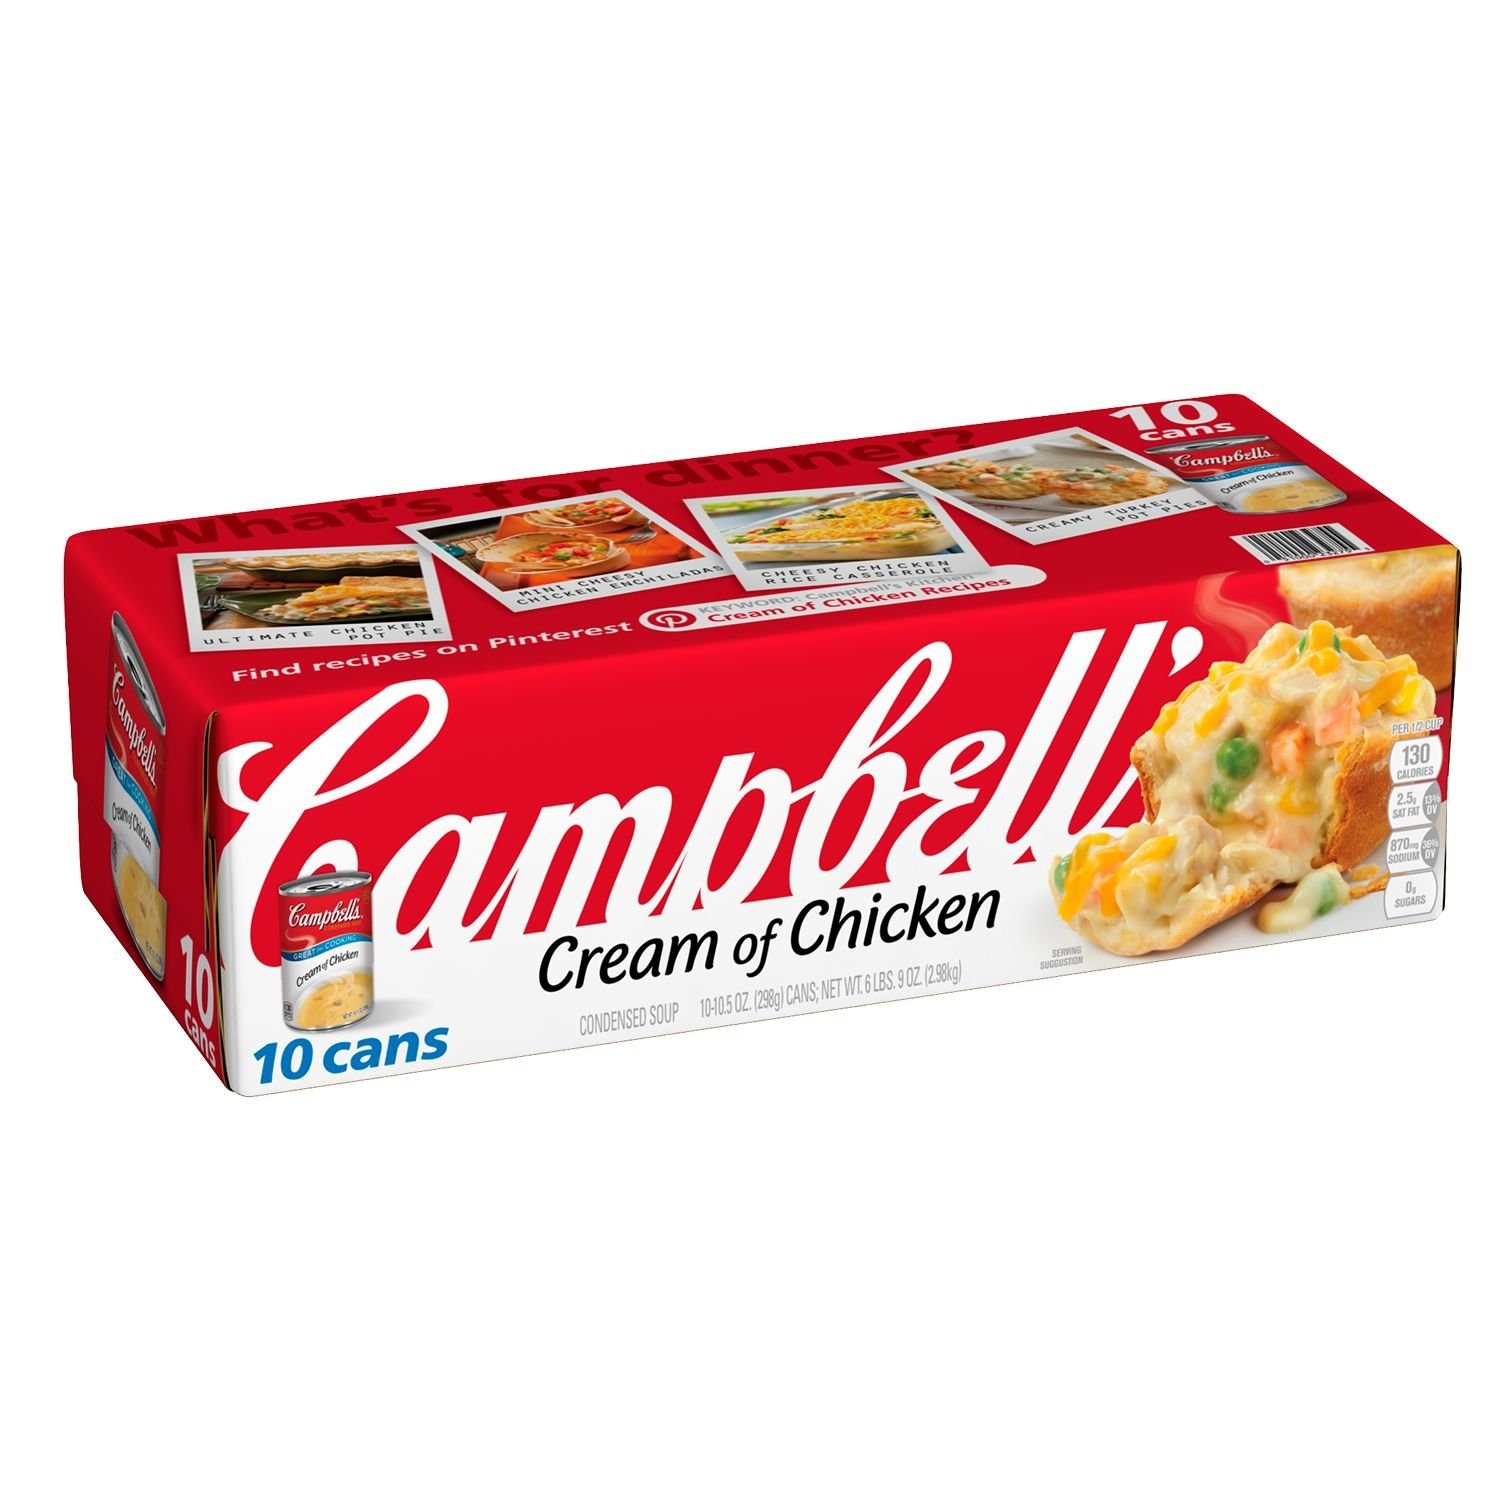
Item Name: Campbell's 10 Piece Condensed Cream of Chicken Soup, 6 Pound
Bullet Point 1: Convenient pantry pack
Bullet Point 2: Great to use in a variety of recipes
Bullet Point 3: Easy-open pop top
Value: 105.0
Unit: Ounce

Price: 17.47